Military parades in Azerbaijan

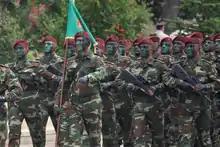
Special Forces of Azerbaijan

The leadership of the Communist Party of Azerbaijan were the main guests at Soviet era parades, with the First Secretary being the particular guest of honour. The parade inspector was traditionally the commander of the Soviet 4th Army, while the commander was the commander of troops of the Baku Air Defense District (Dmitry Yazov and Fedor Olifirov being notable examples of both respective roles). After the holiday speech, the "State Anthem of the Soviet Union" and the "Anthem of the Azerbaijan Soviet Socialist Republic" are typically performed by the massed bands.